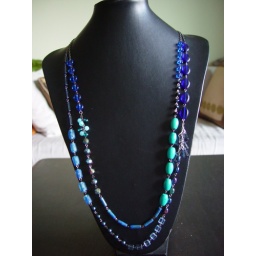
A mixture of czech glass beads, semi-precious stones in all shapes and sizes, in all shades of blue. To purchase: S$49.00